Rumpenheim Castle

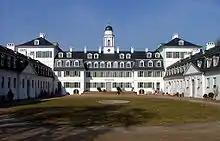
View of the "cour d'honneur" of the castle

Rumpenheim Castle is a "Schloss" located in the banks of the Main river in the German city of Offenbach am Main.